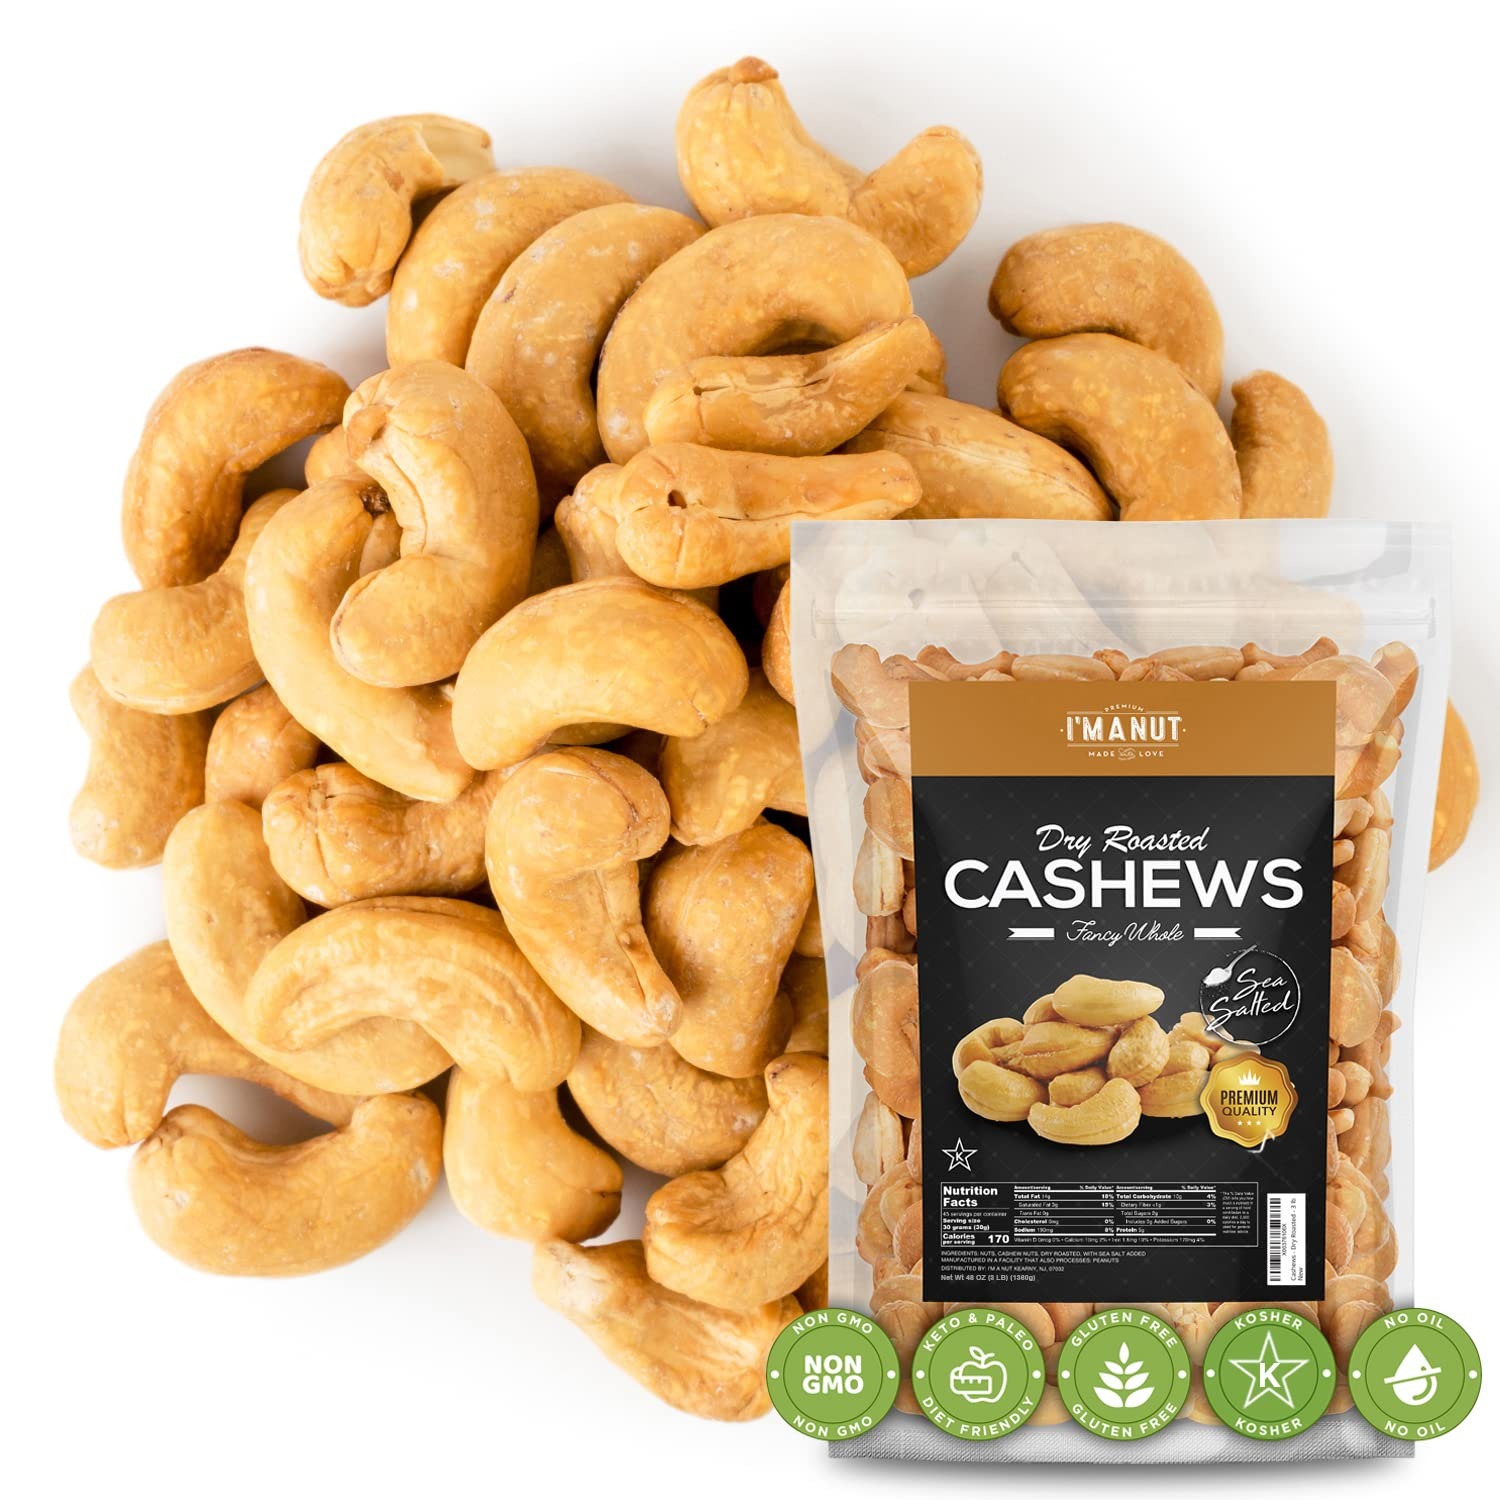
Item Name: Oven Dry Roasted Fancy Cashews with Sea Salt-48 oz (3 lb) | Whole Cashews | No Oil | No PPO | Vegan and Keto Friendly | Made from Natural Cashews
Product Description: Dry Roasted Sea Salted Cashews
Value: 48.0
Unit: Ounce

Price: 33.95